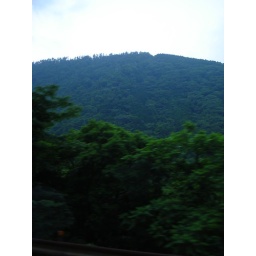
On our way up a mountain in a coach bus, very scary